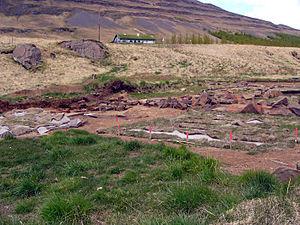
Cet article recense les bâtiments protégés d'Austurland, en Islande.